X-Men Origins: Wolverine

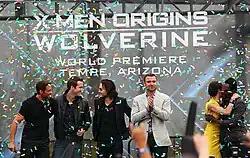
Atop a stage are three man in black clothing, Liev Schreiber wearing a gray jacket and black pants, and Lynn Collins, wearing a yellow dress, hugging will.i.am, who is in black clothing. In the background is a billboard reading "X-Men Origins Wolverine: World Premiere – Tempe, Arizona. Colored paper flies through the stage.

Additionally, Tim Pocock portrays the young Scott Summers. Max Cullen and Julia Blake portrayed Travis Hudson and Heather Hudson, an elderly couple who take care of Wolverine after his adamantium bonding. The Hudsons are heavily adapted from the comics' James MacDonald and Heather Hudson. Tahyna Tozzi portrays Emma, a mutant with the power to turn her skin into diamond, who in the film is Silverfox's sister. The film depiction of Emma was originally intended to be Emma Frost. However it was noted that she does not exhibit the character's traditional telepathic abilities. It is later revealed by Bryan Singer that this character is actually not Emma Frost, but instead a mutant with similar abilities. January Jones portrayed the actual Emma Frost in the next film, "". Wolverine's parents also appeared in the film; Aaron Jeffery portrayed Thomas Logan while Alice Parkinson portrayed Elizabeth Howlett and Peter O'Brien appeared as John Howlett. The film includes numerous cameo appearances of younger versions of characters from the previous films, including Jason Stryker (William's lobotomized telepathic son whom he keeps in cryogenic suspension). There was a cameo for a young Storm, which can be seen in the trailer, but it was removed from the released film. Patrick Stewart (digitally rejuvenated) also makes an uncredited cameo as a younger Charles Xavier / Professor X who appeared to have not yet lost the use of his legs. Asher Keddie played Dr. Carol Frost. Poker player Daniel Negreanu has a cameo. Phil Hellmuth wanted to join him but was unable because he committed to an event in Toronto. "X-Men" co-creator Stan Lee said he would cameo, but Lee ended up not appearing in the film as he could not attend filming in Australia.